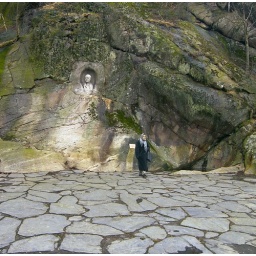
monument in the mountain of August Kobb who was one of the founders of the park of Slottskogen